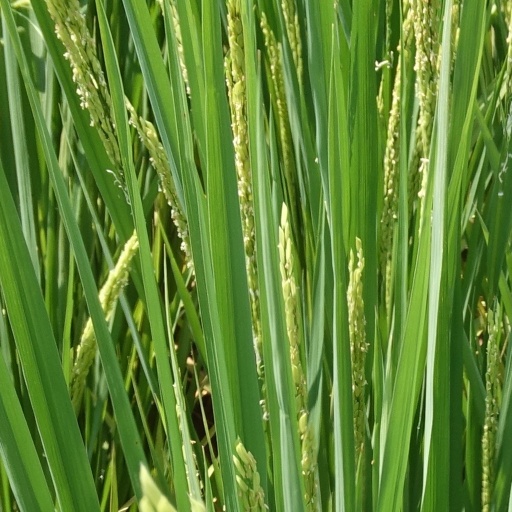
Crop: rice